Holt Renfrew

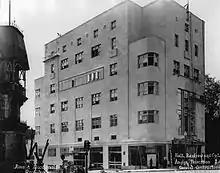
The company's Art Deco-styled flagship store in Montreal in 1937.

By the middle of the 19th century, the company had begun promoting its fur garments beyond Quebec to a larger North American and European market. An 1890 mail order fur catalogue listed nine different medals and diplomas won at London, Paris, and Philadelphia exhibitions from 1851 to 1888. During its history, the store served many notable patrons. Admirers of John A. Macdonald, Canada's first Prime Minister, had decided the coat he had worn during an 1883 visit to Quebec City was not befitting his status as first minister and bought him a new fur coat from the company. Then, in 1886, G.R. Renfrew & Co. received its most prestigious honour, being named "Furriers in Ordinary" by Her Majesty Queen Victoria. The Queen had purchased a number of fur items from the company's display at the Indian & Colonial Exhibition held that year at London, England. The "Quebec Daily Telegraph" wrote at length about the appointment: